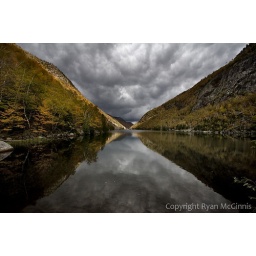
A rural mountain lake in the Adirondacks of New York October 6 2008